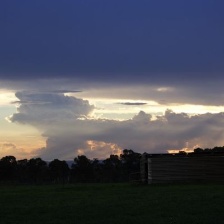
Cloud type: Altostratus